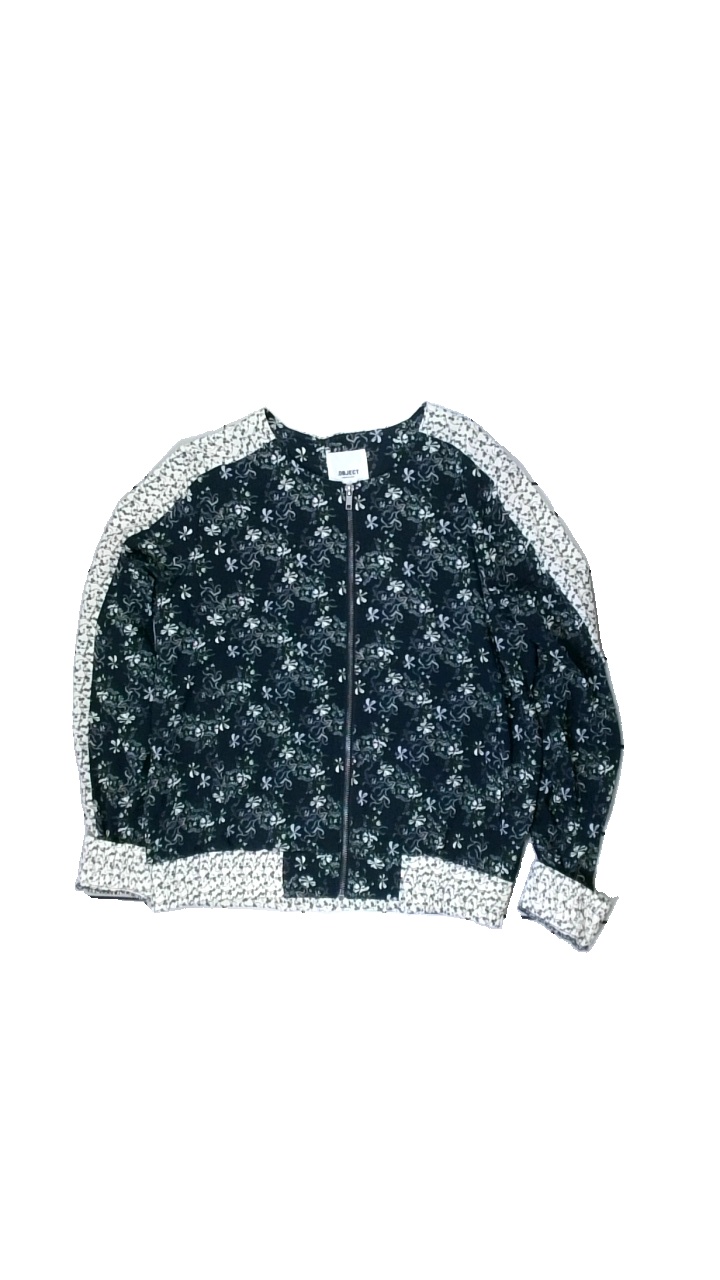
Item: Jacket (Ladies)
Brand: Object
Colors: Multicolor, Blue, White, Grey
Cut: Regular
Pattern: Floral print
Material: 100% polyester
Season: Autumn
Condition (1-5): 5
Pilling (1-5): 5
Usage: Reuse
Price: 100-150